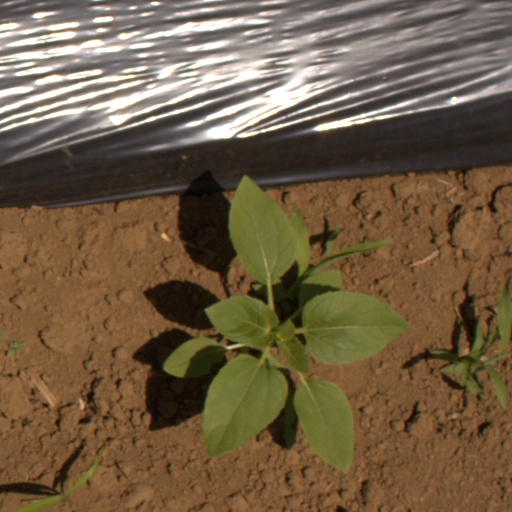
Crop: Jerusalem artichoke